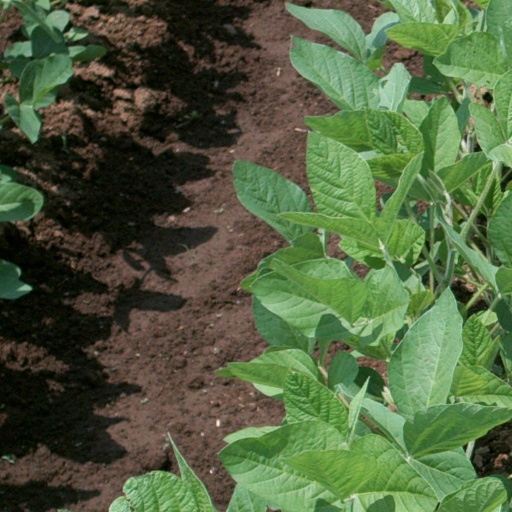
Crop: soybean